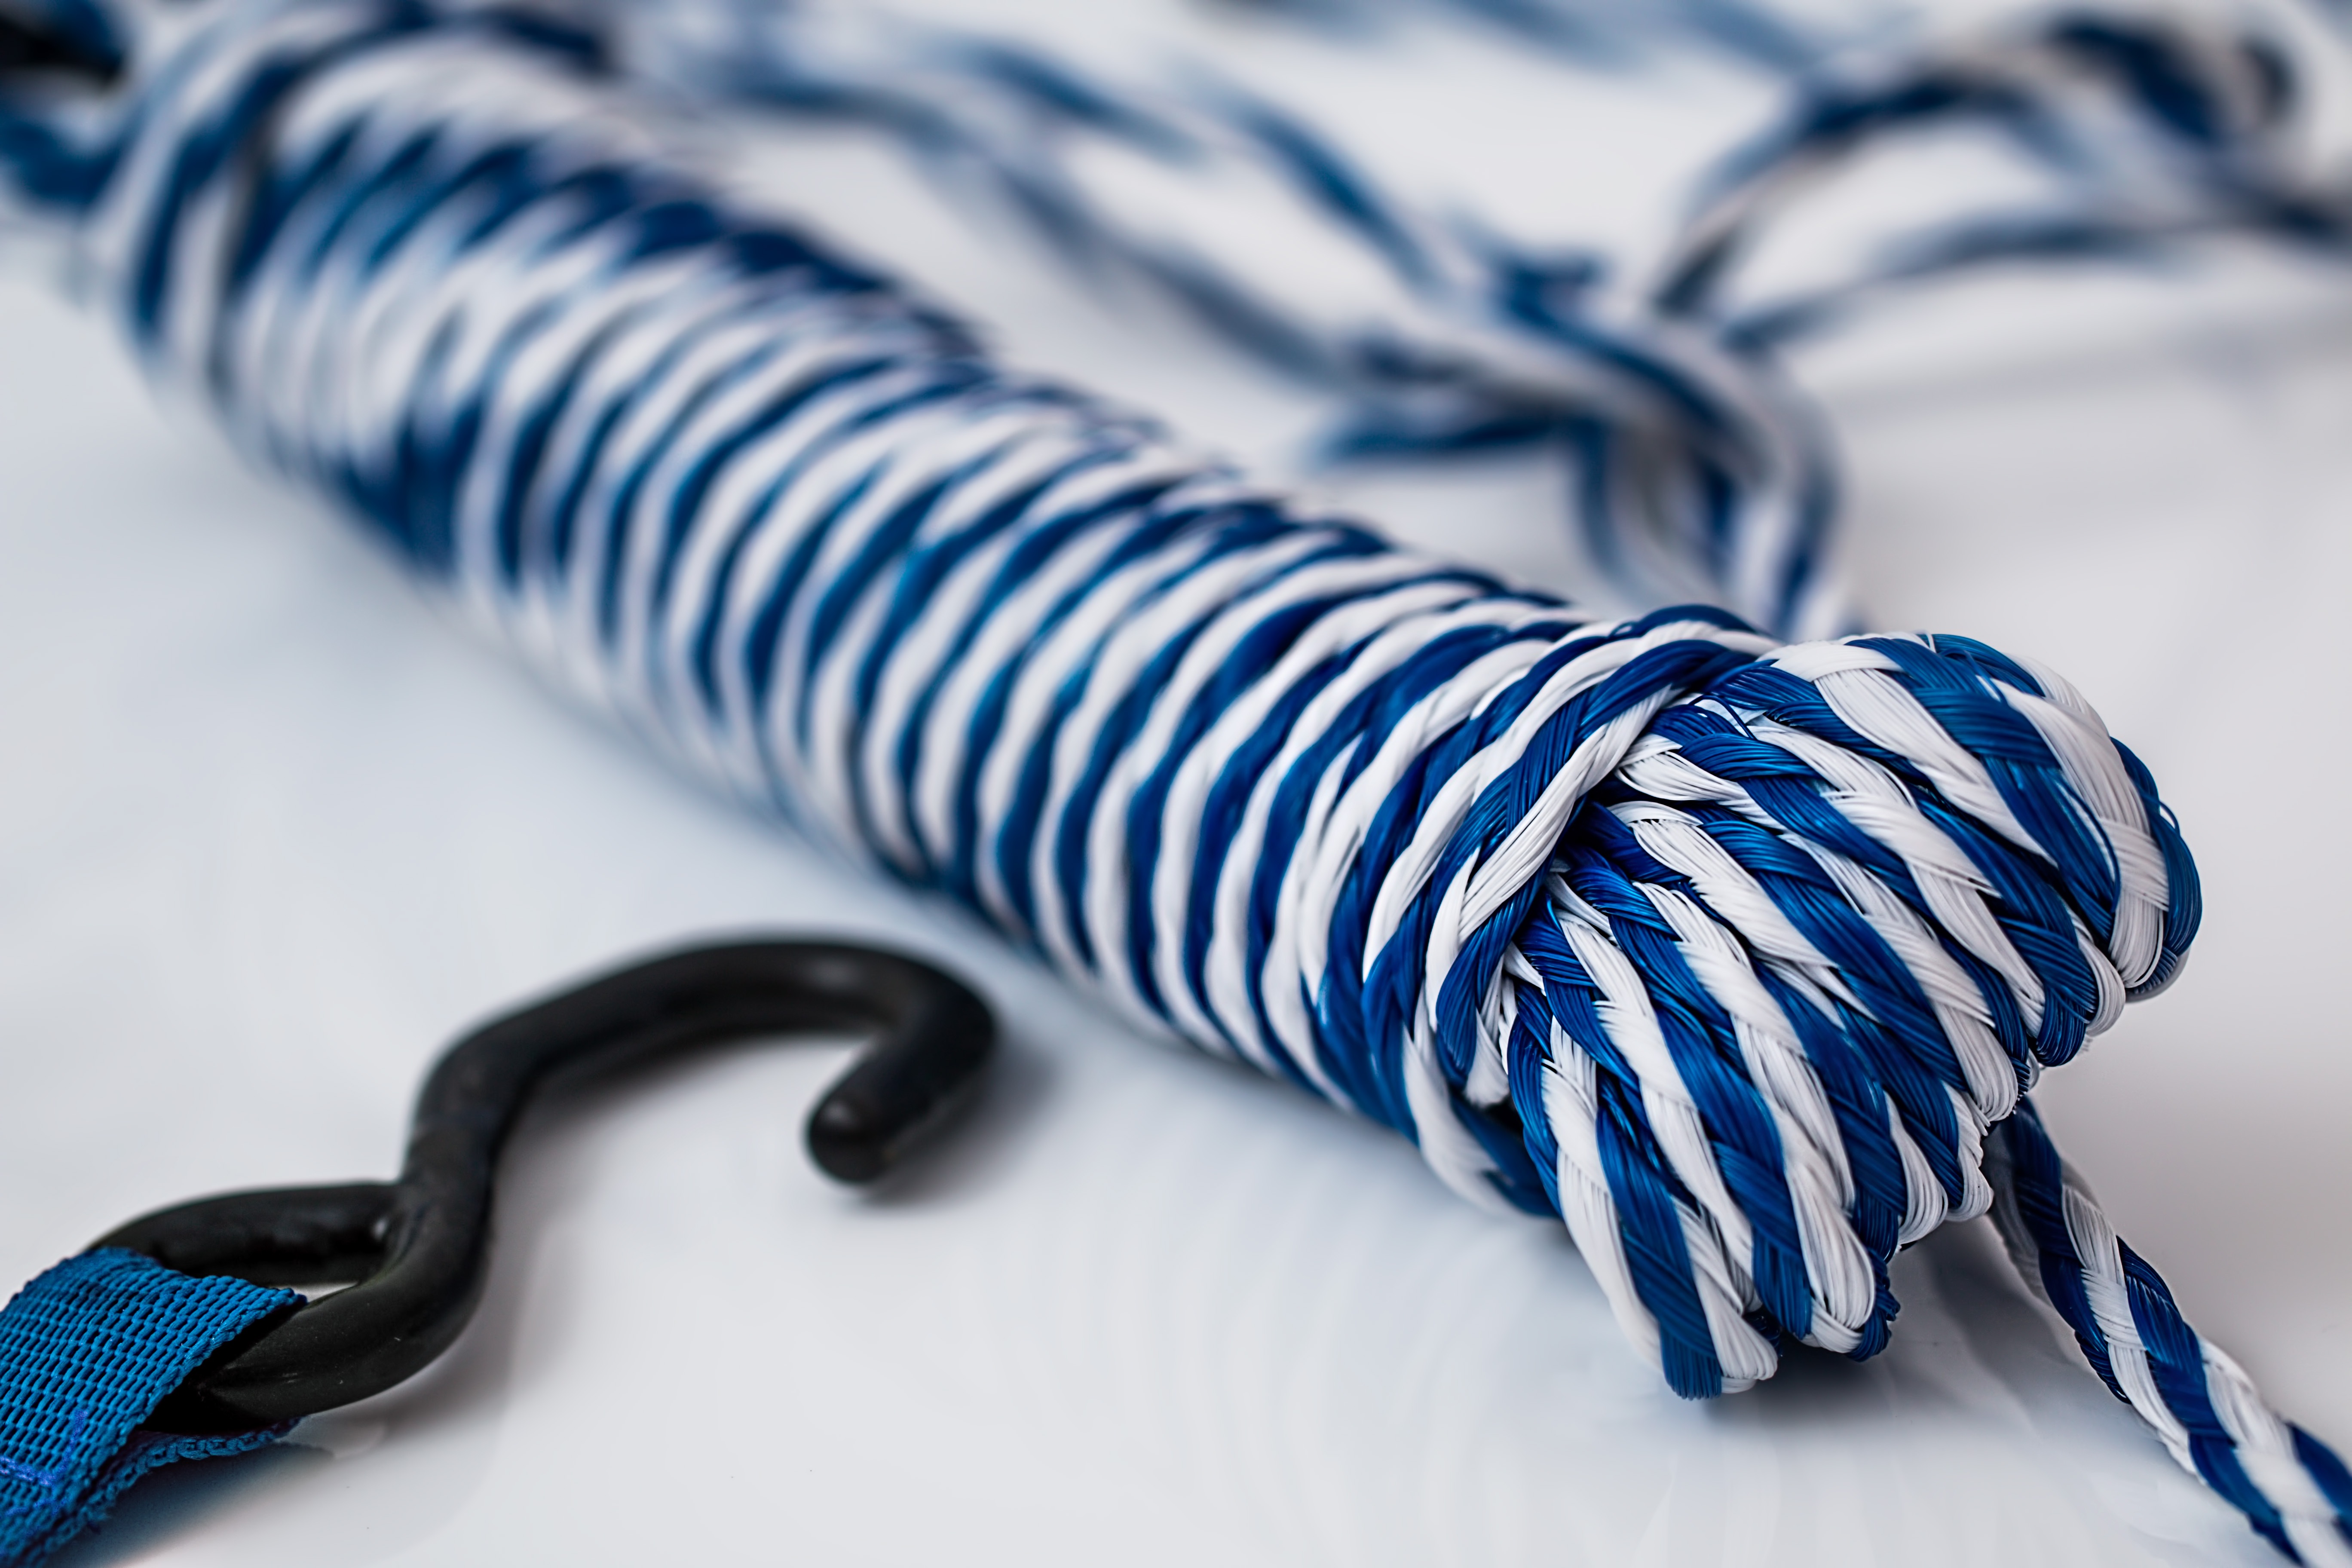
rope, tie, blue, cord, textile, boating, marine, pulling, towing, knot, secure, tangled, bundle, fasten, fastening, bind, tied up, lashing, join, nylon, hank, tying, ski rope, securing